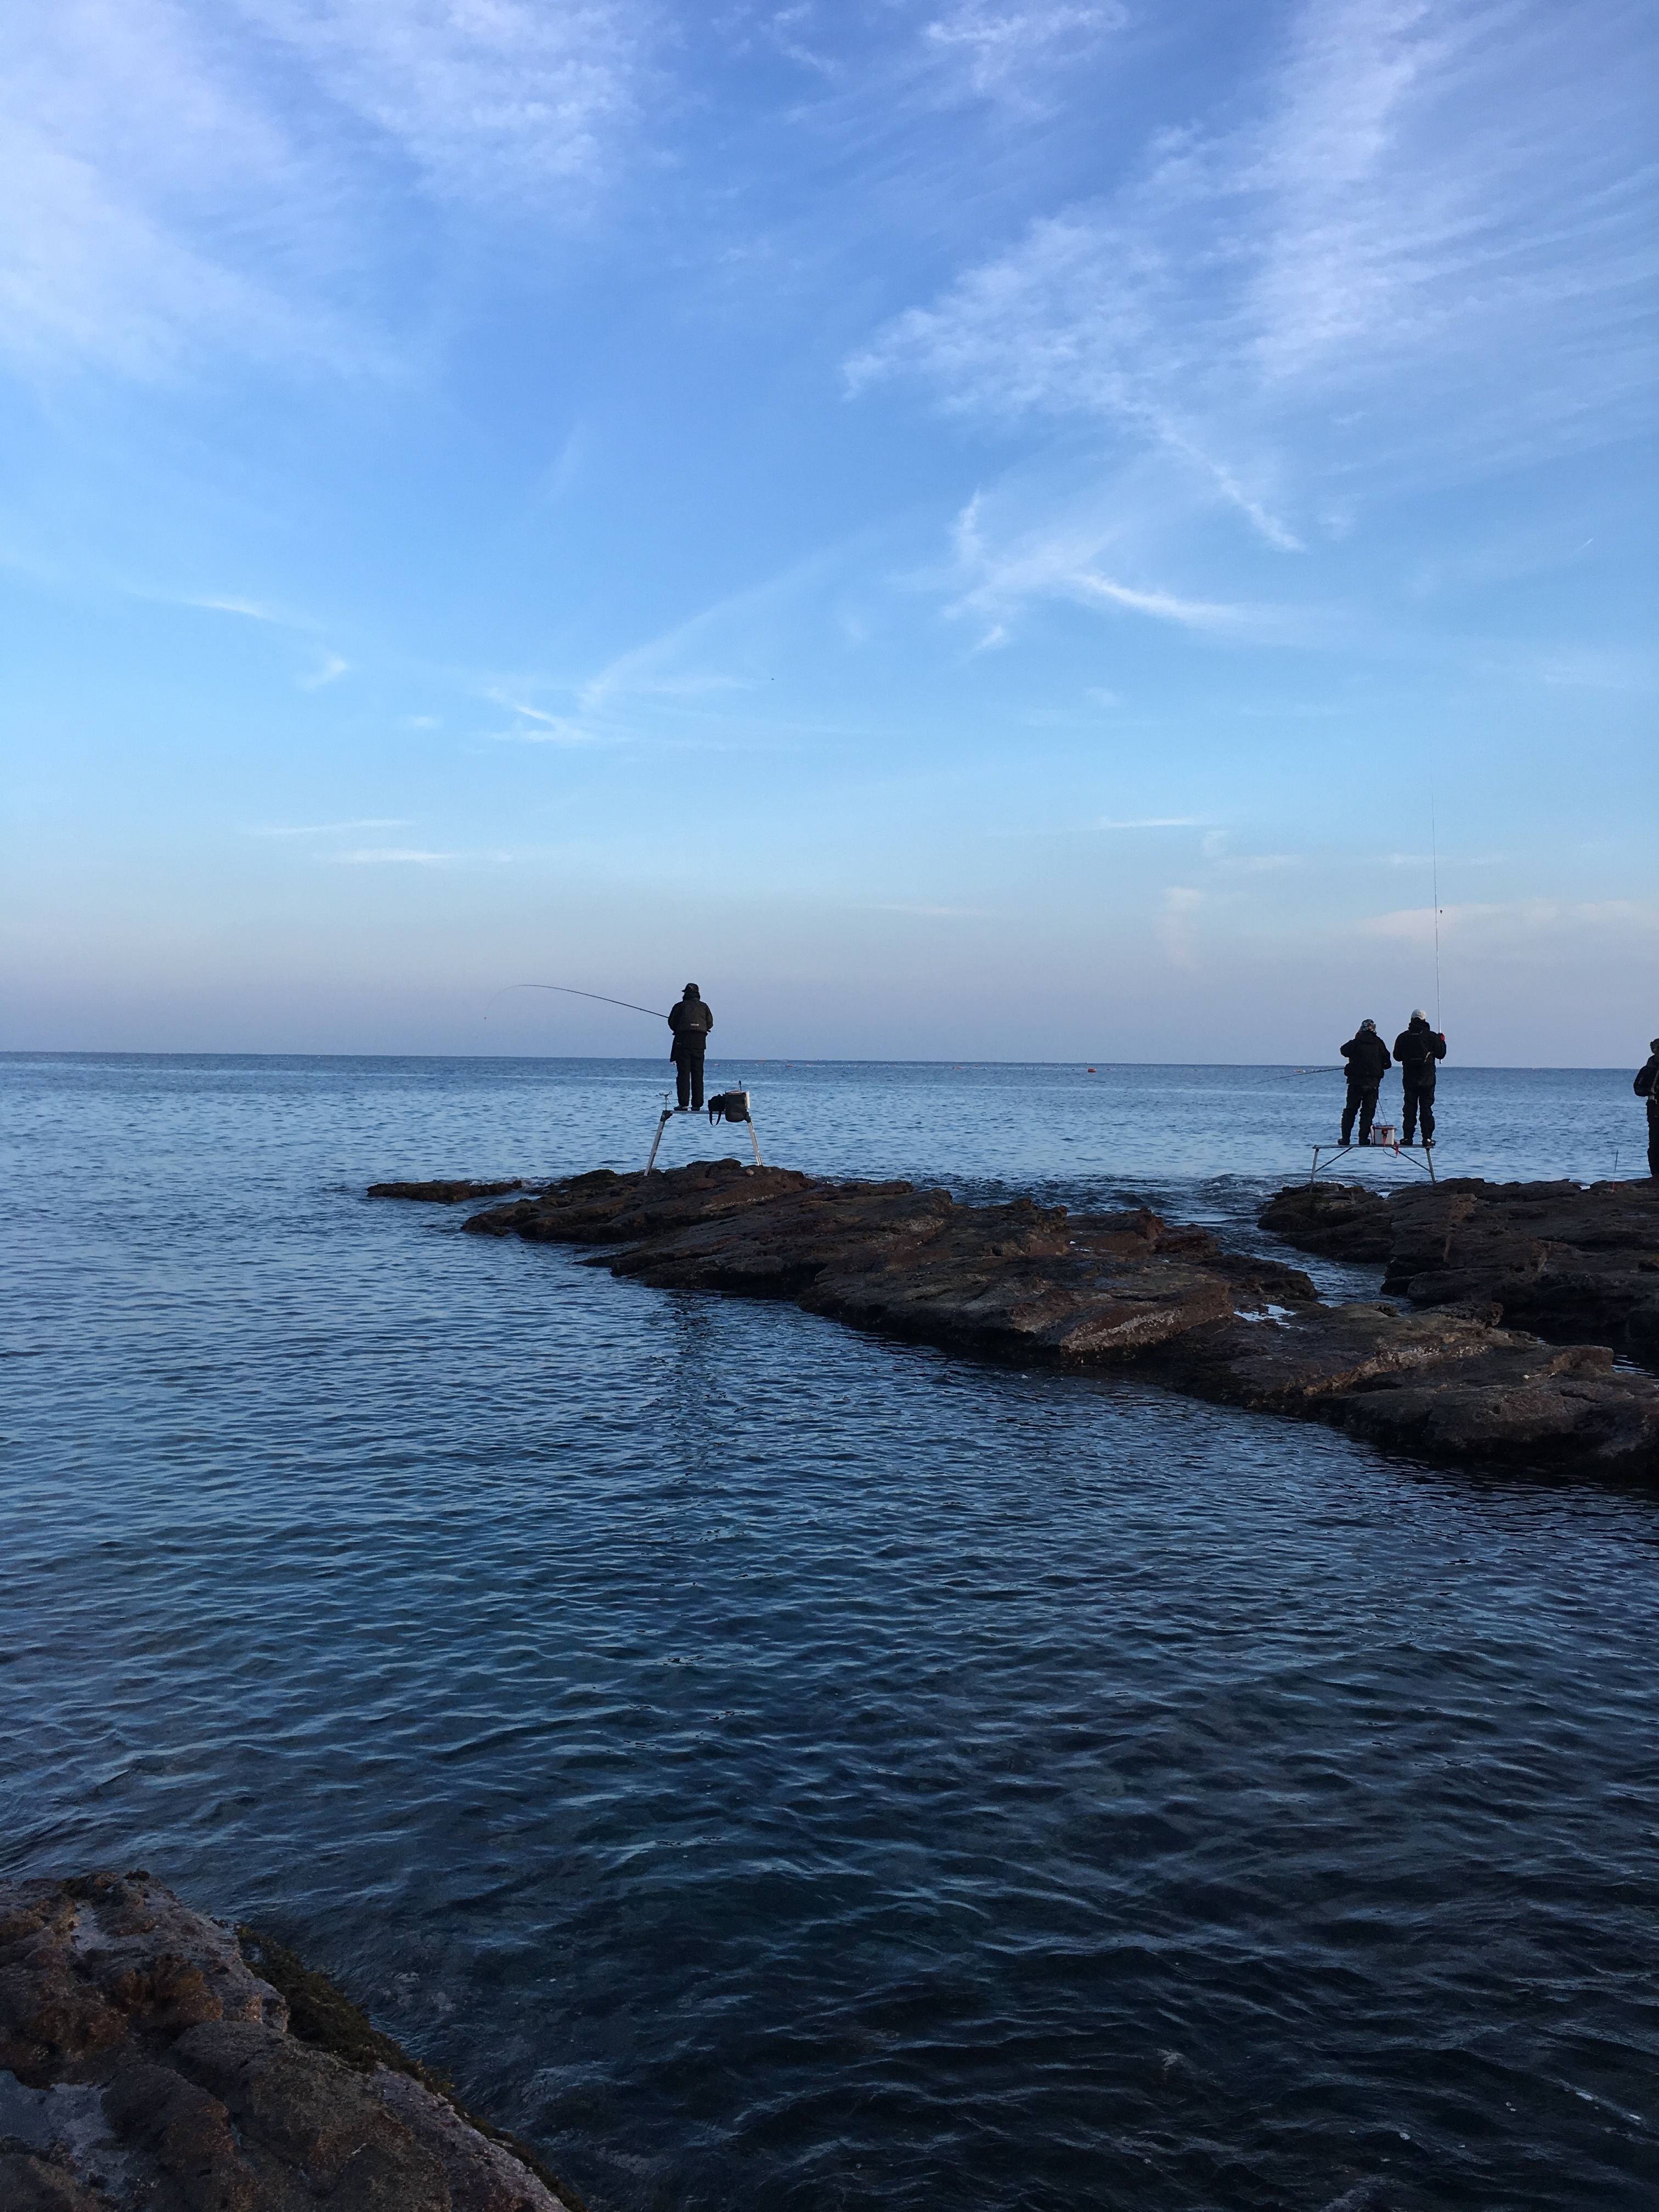
beach, sea, coast, water, rock, ocean, horizon, cloud, sunset, shore, wave, cliff, dusk, reflection, tower, bay, terrain, body of water, cape, wind wave